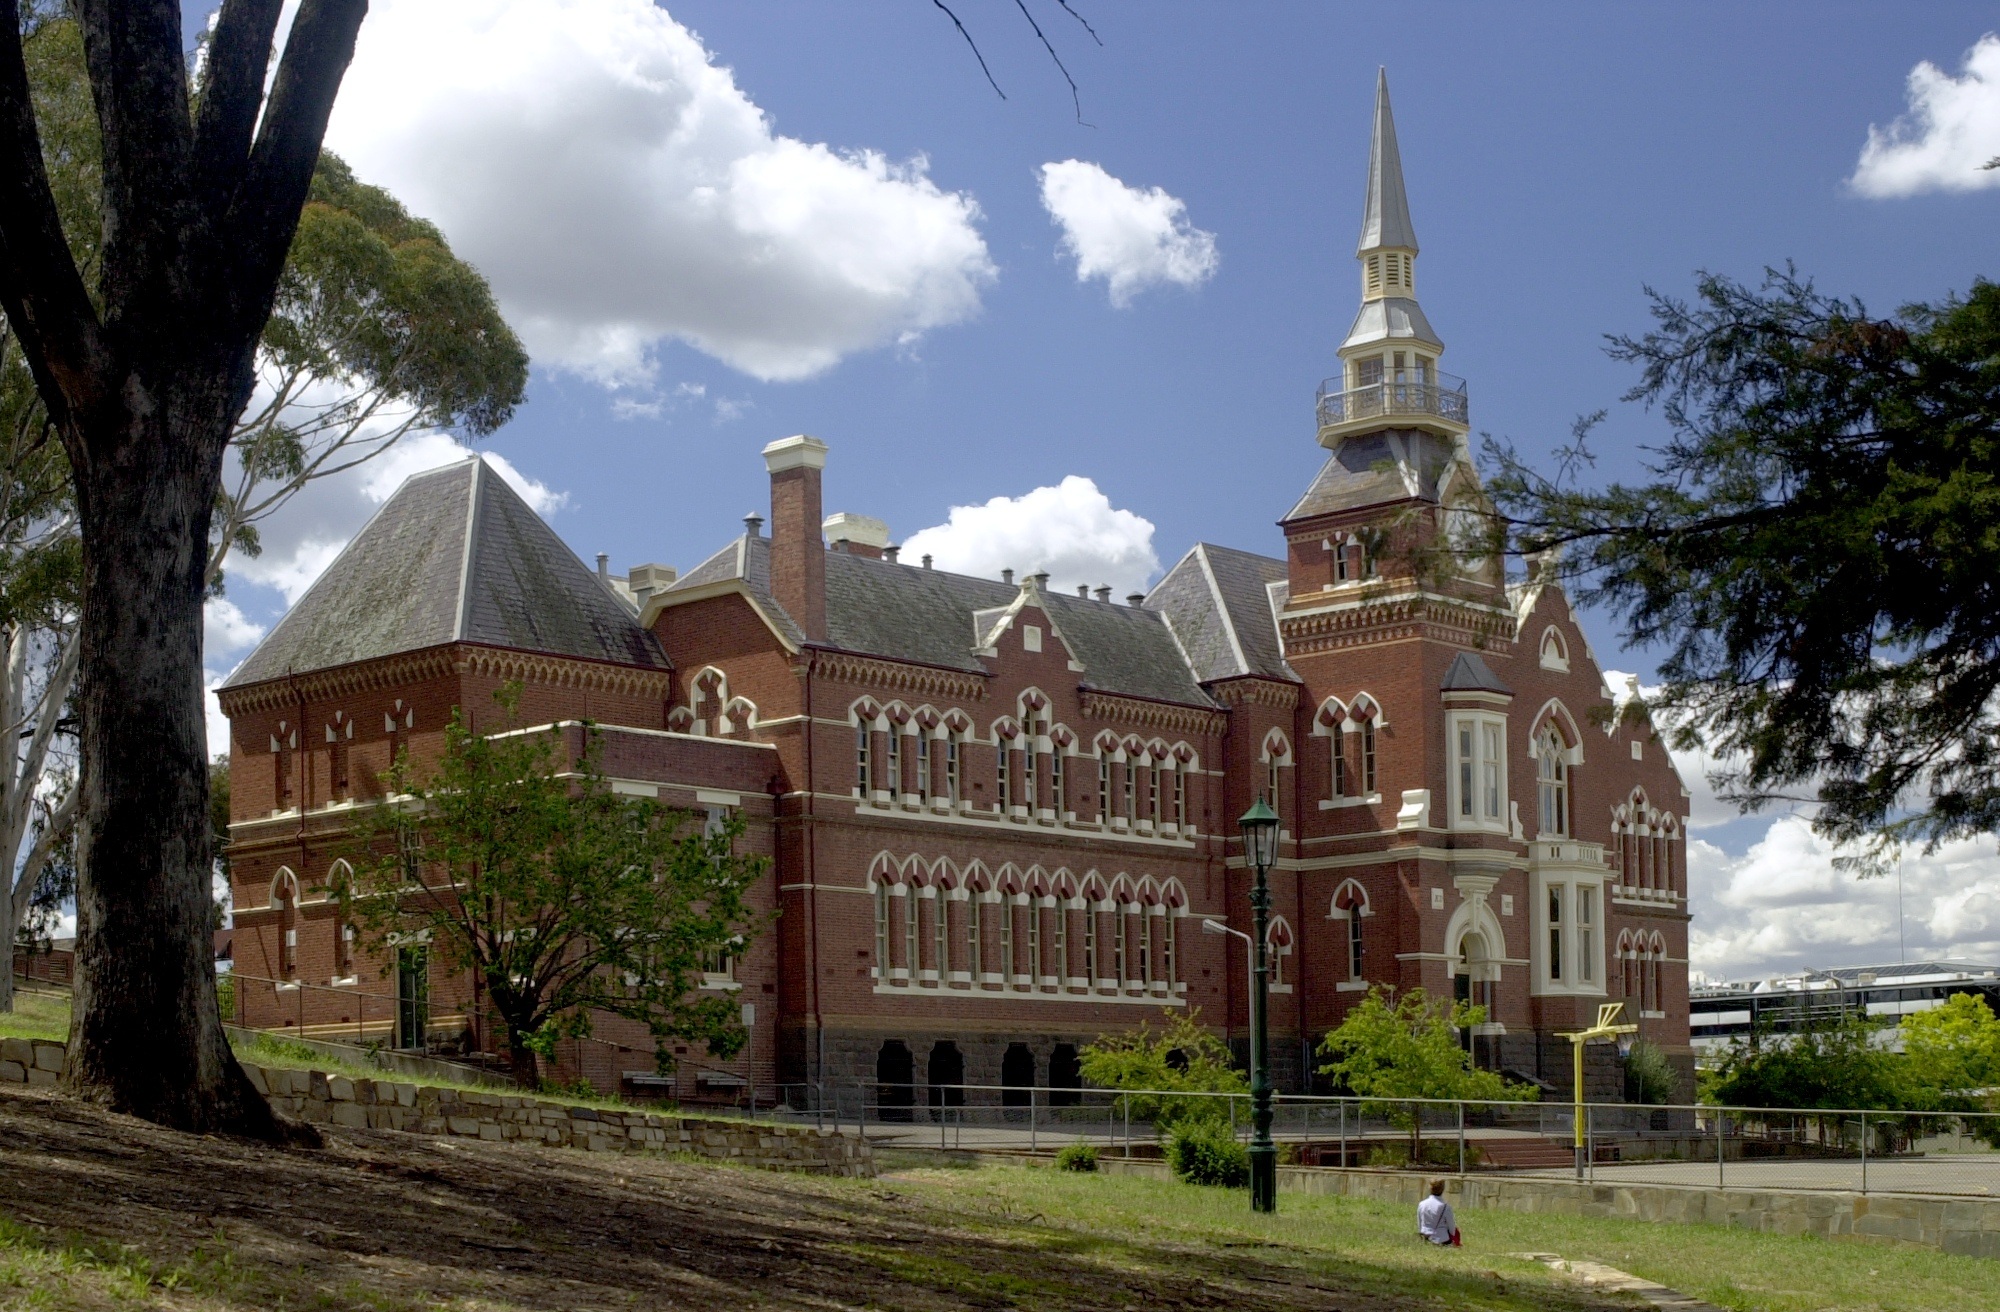
architecture, mansion, town, building, chateau, palace, student, landmark, facade, tourism, place of worship, education, design, learning, estate, tours, stately home, school building